Nazareth Subdistrict, Mandatory Palestine

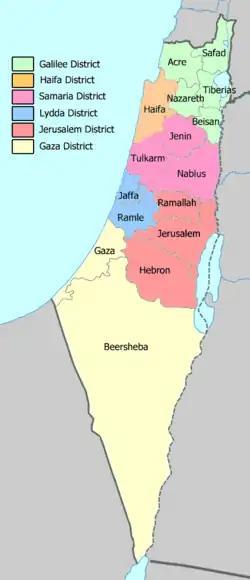
Subdistricts grouped by districts in 1945. Galilee District with Nazareth Subdistrict in green.

The Nazareth Subdistrict was one of the subdistricts of Mandatory Palestine. It was located around the city of Nazareth. After the 1948 Arab-Israeli War, the district disintegrated; having fallen entirely within Modern-day Israel, it was merged with the Beisan Subdistrict into the Jezreel Subdistrict.